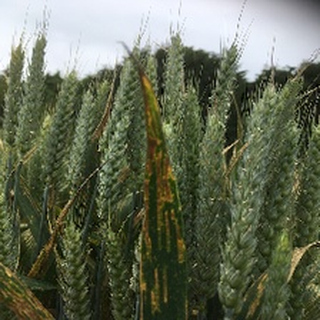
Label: wheat_yellow_rust